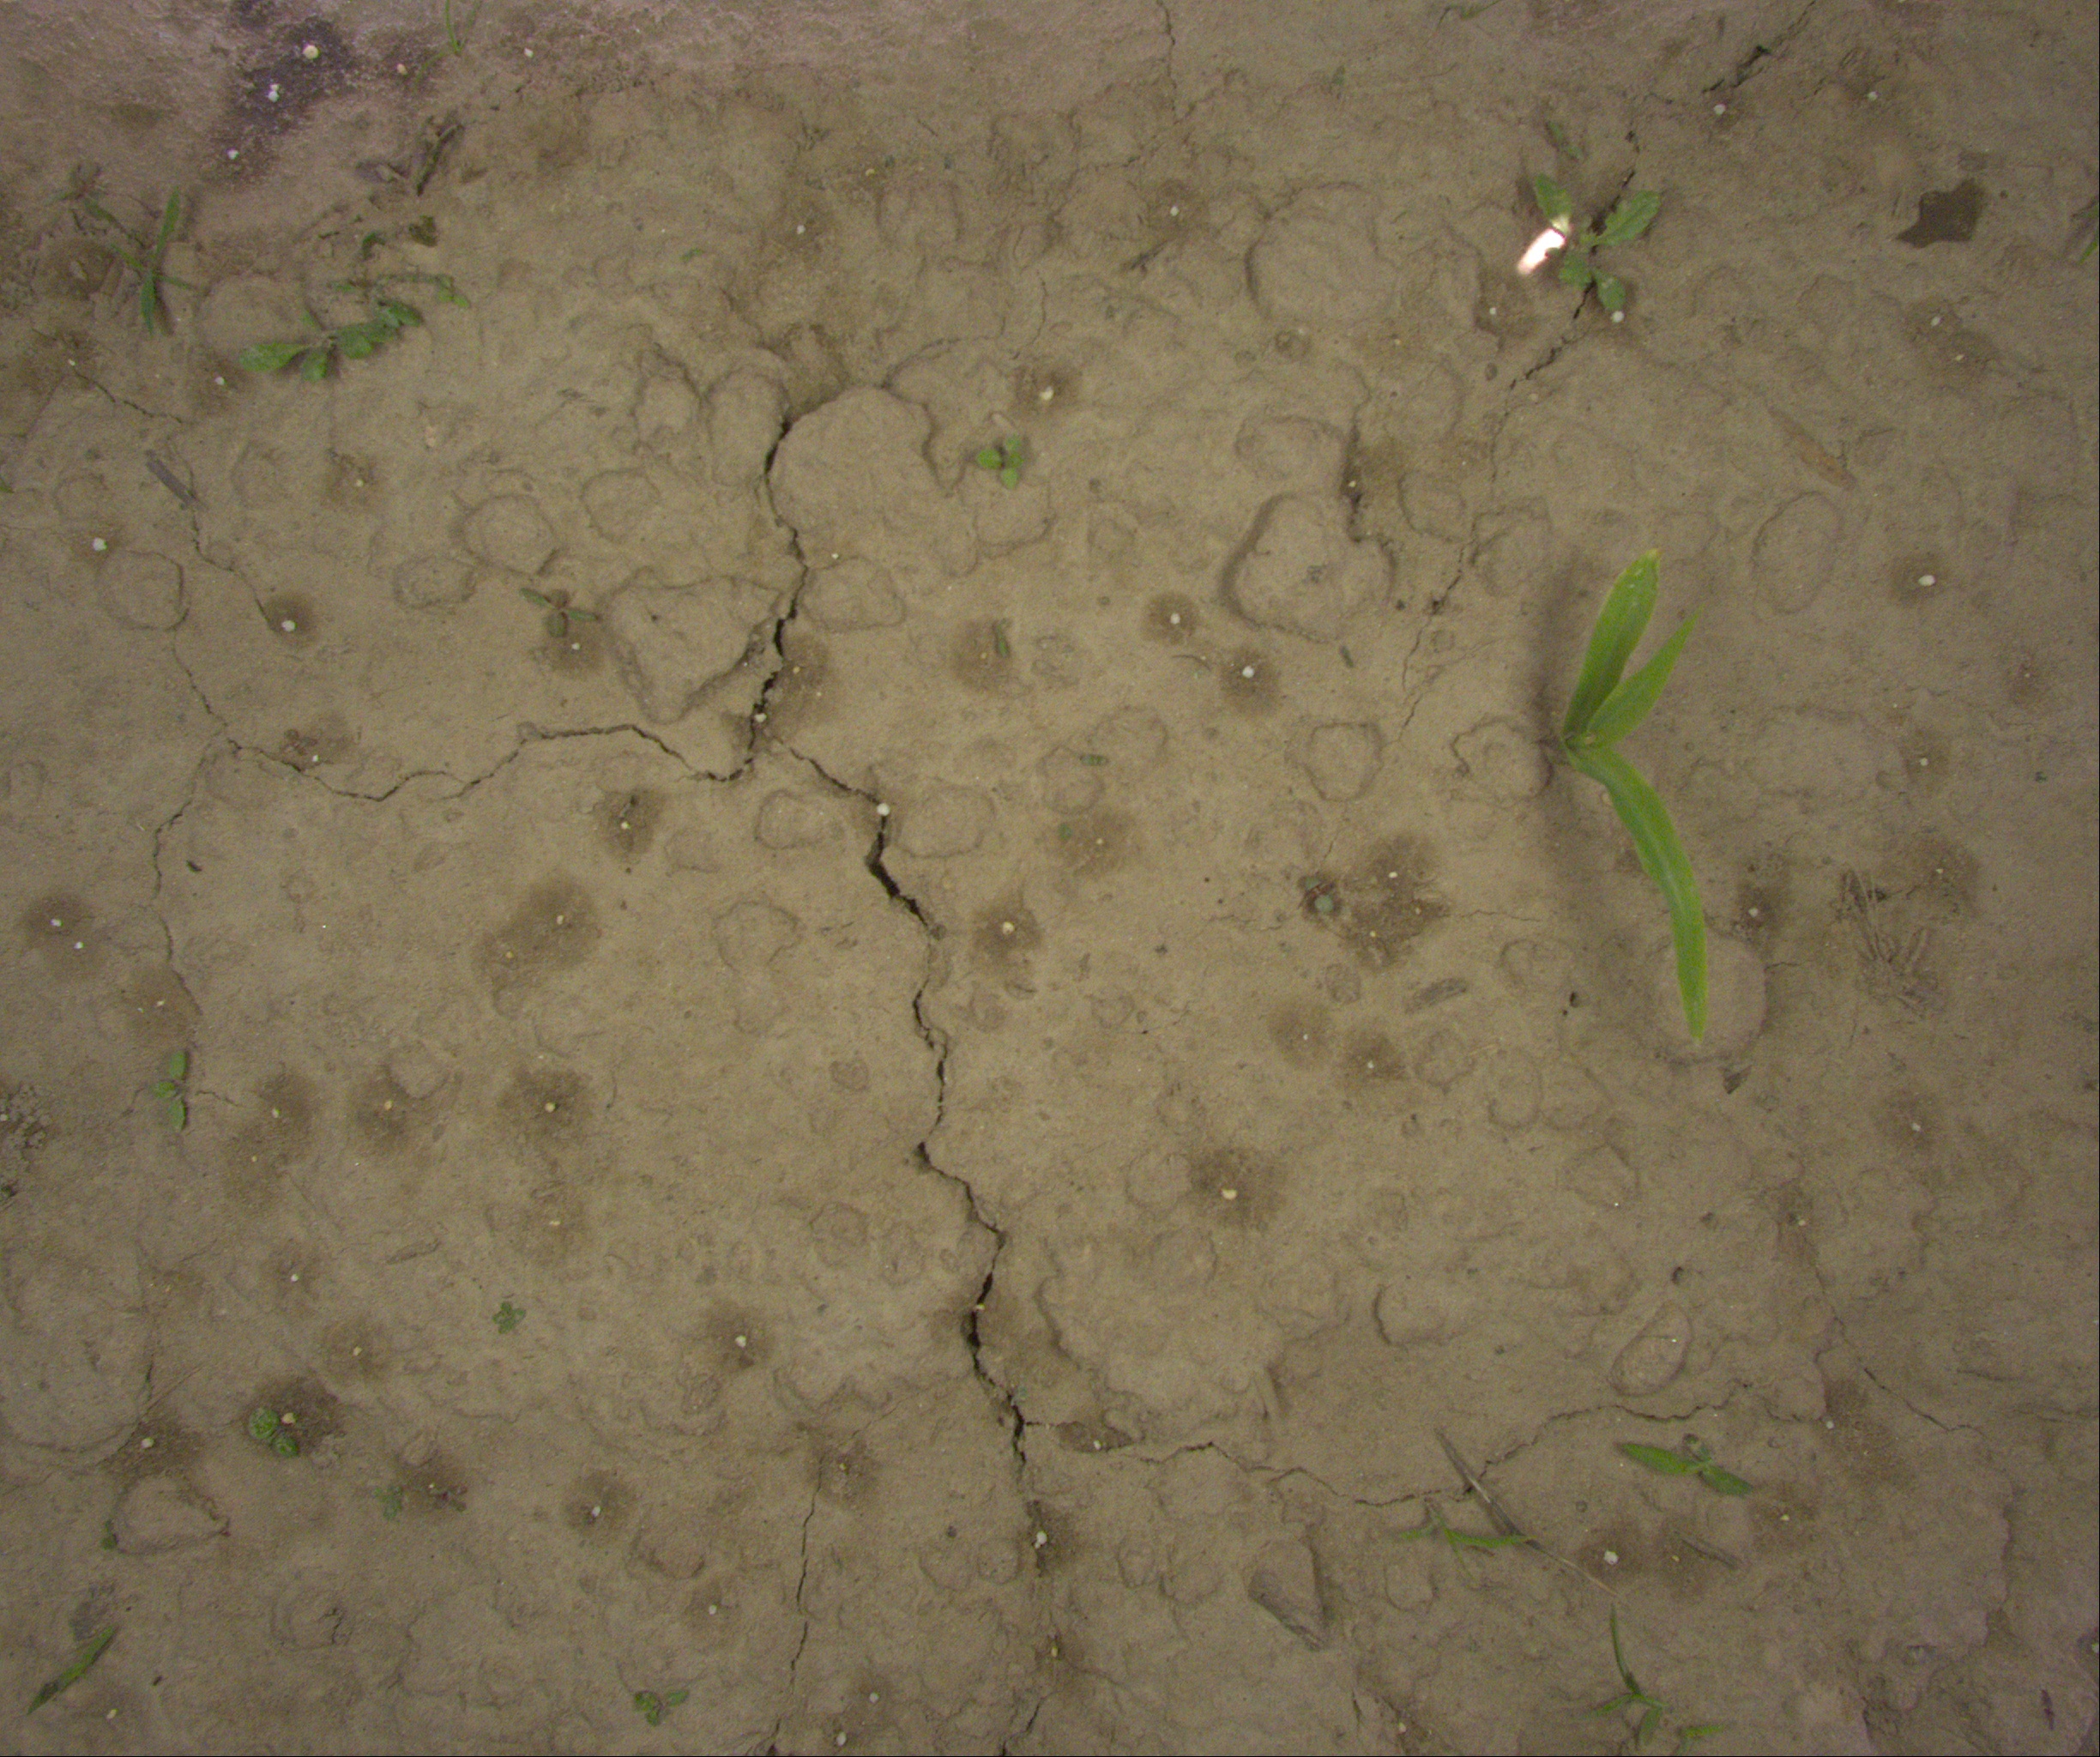
Crop: maize
Objects: maize, stem_maize